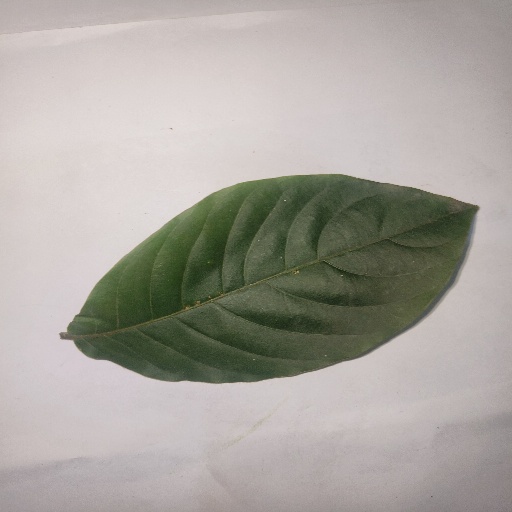
Species: HariTaki
Leaf condition: Healthy Leaf